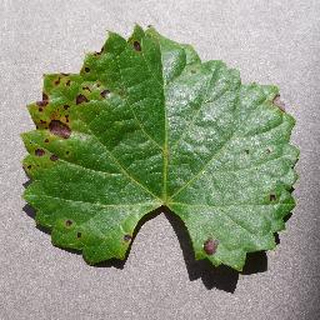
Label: grape_black_rot